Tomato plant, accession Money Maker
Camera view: tilt-top (135 deg); turntable rotation: 180 degrees
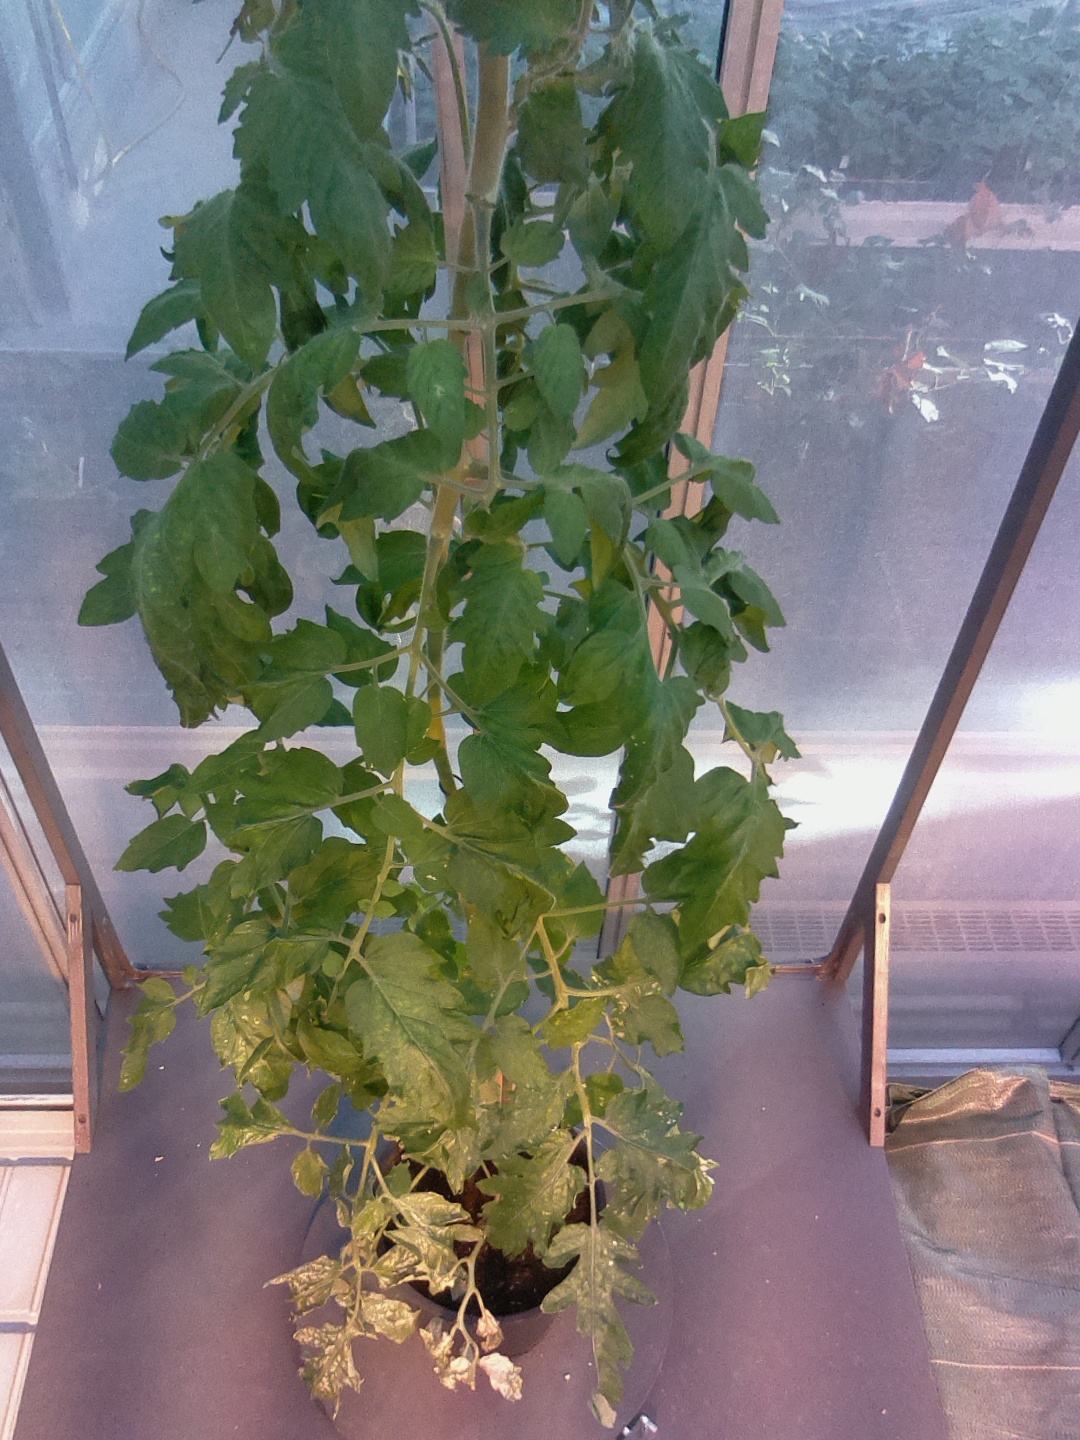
BBCH growth stage 67: Full flowering, 70%-80% of flowers open, more petals falling